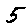
Label: 5